Old Citrus County Courthouse

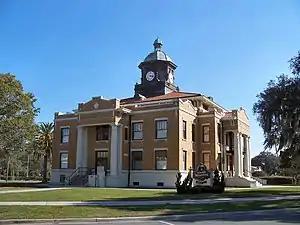

The Old Citrus County Courthouse (constructed in 1912) is a historic site in Inverness, Florida located at 1 Courthouse Square. On April 17, 1992, it was added to the U.S. National Register of Historic Places. The building was designed by J. R. MacEachron and Willis R. Biggers.